Rheinmetall BAE Systems Land

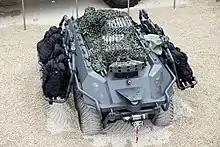
The Mission Master unmanned ground vehicle

In May 2020, RBSL secured a training and maintenance contract with Rheinmetall Canada to support the delivery of Rheinmetall's Mission Master unmanned ground vehicles (UGVs) to the UK Ministry of Defence. Under the terms of the contract RBSL will provide training for operators and maintenance support for the British Army, who will use the vehicles in the UK’s Robotic Platoon Vehicle experimentation programme. The aim of this programme is to help determine the extent to which UGVs can enhance the British Army’s combat capabilities and effectiveness, especially for dismounted troops at platoon level.